William Cooley

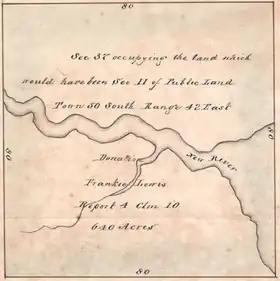
Frankee Lewis lands, New River Settlement

While trade and farming activities were prominent, wrecking was the most important economic activity in the settlement. Northern newspapers started a campaign against wrecking in 1832, claiming that the activity was just a disguise for piracy; the underscored their claim. Cooley, already in charge of overseeing wrecking, received a territorial appointment as appraiser of the sunk vessels and their cargoes. The strength of hurricane seasons affected the activity, and the especially active 1835 season brought even bigger profits.